Velociraptors in Jurassic Park

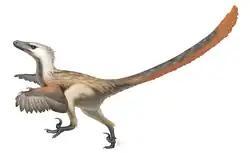
Life restoration of an actual "Velociraptor", seen covered in feathers

Paleontologist Jack Horner served as dinosaur consultant for the films. Part of the kitchen scene in the first film was initially going to depict the raptors with forked tongues, like snakes. Horner objected to this, saying it would have been scientifically inaccurate, in part because it would imply a link with cold-blooded reptiles. Instead, Spielberg opted to feature a raptor snorting onto a kitchen-door window, fogging it up. This would keep with the idea that dinosaurs were warm-blooded.